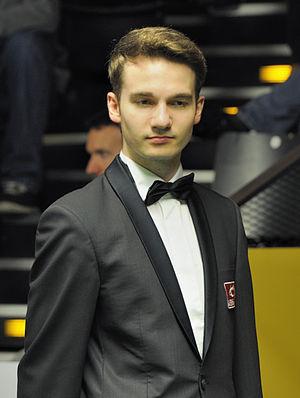
Marcel Eckardt, né le 27 octobre 1989 à Kraftsdorf, en Thuringe, est un arbitre de snooker allemand.